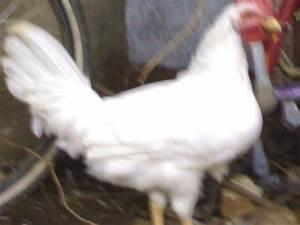
chicken